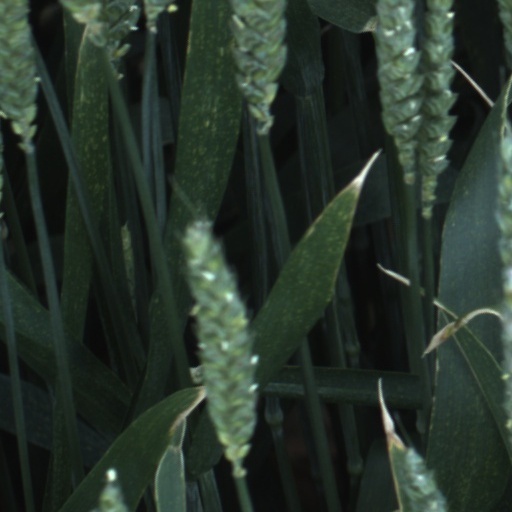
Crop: wheat